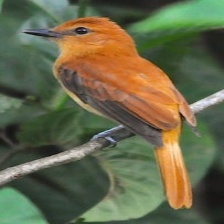
Species: CINNAMON ATTILA
Scientific name: ATTILA CINNAMOMEUS